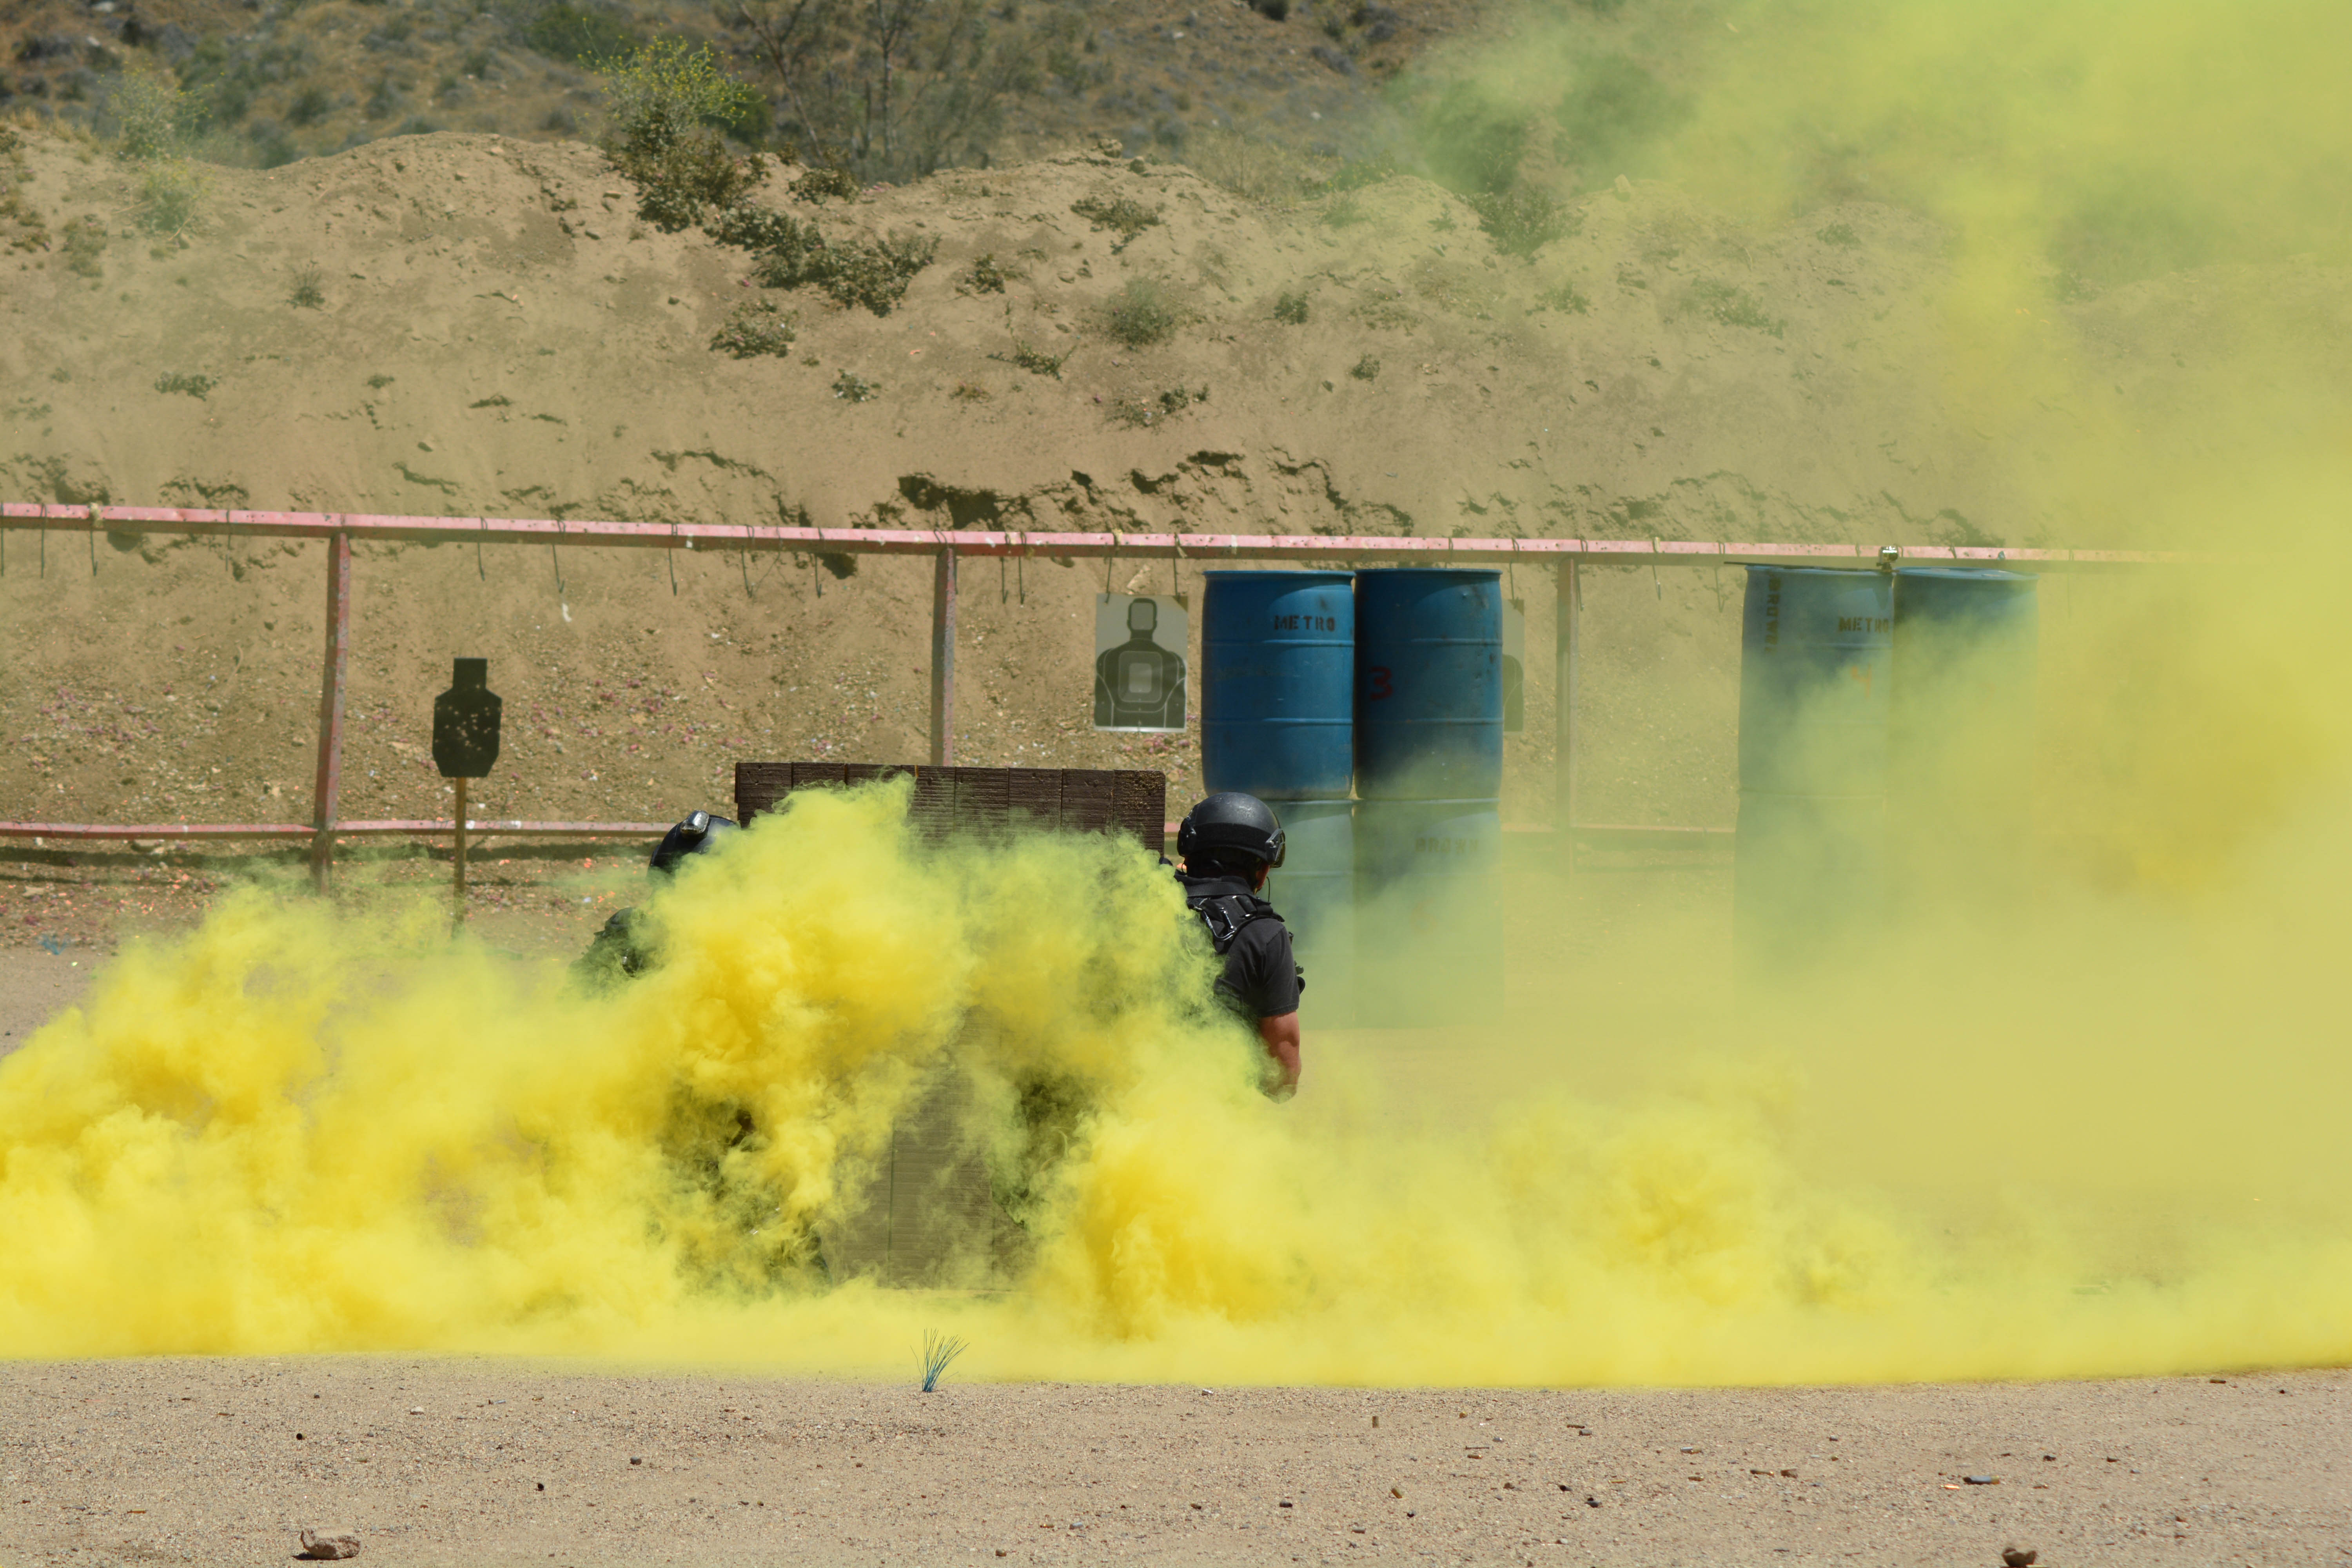
vehicle, yellow, atmospheric phenomenon, atmosphere of earth